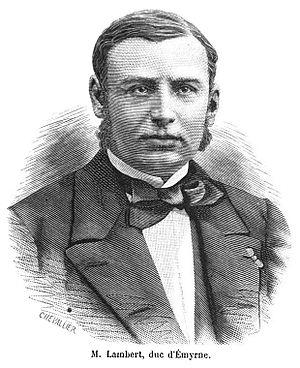
Image de Joseph-François Lambert, auteur de la Charte Lambert et createur de la Compagnie de Madagascar
Joseph Lambert, également connu sous le nom de Joseph-François Lambert, est un commerçant et aventurier français né à Redon en 1824 et mort en 1873. Il est le frère d'Henri Lambert, explorateur et aventurier comme lui. Intrigant, il fut l'un des rares Européens, avec Jean Laborde, à être admis à la cour de Ranavalona Iʳᵉ, reine de Madagascar. Il en profita pour fomenter un coup d'État visant à mettre sur le trône le fils de cette dernière, le prince Rakoto. Il meurt aux Comores en 1873, ruiné mais réconcilié avec la reine Fatima de Mohéli, avec laquelle on lui prête une aventure amoureuse.